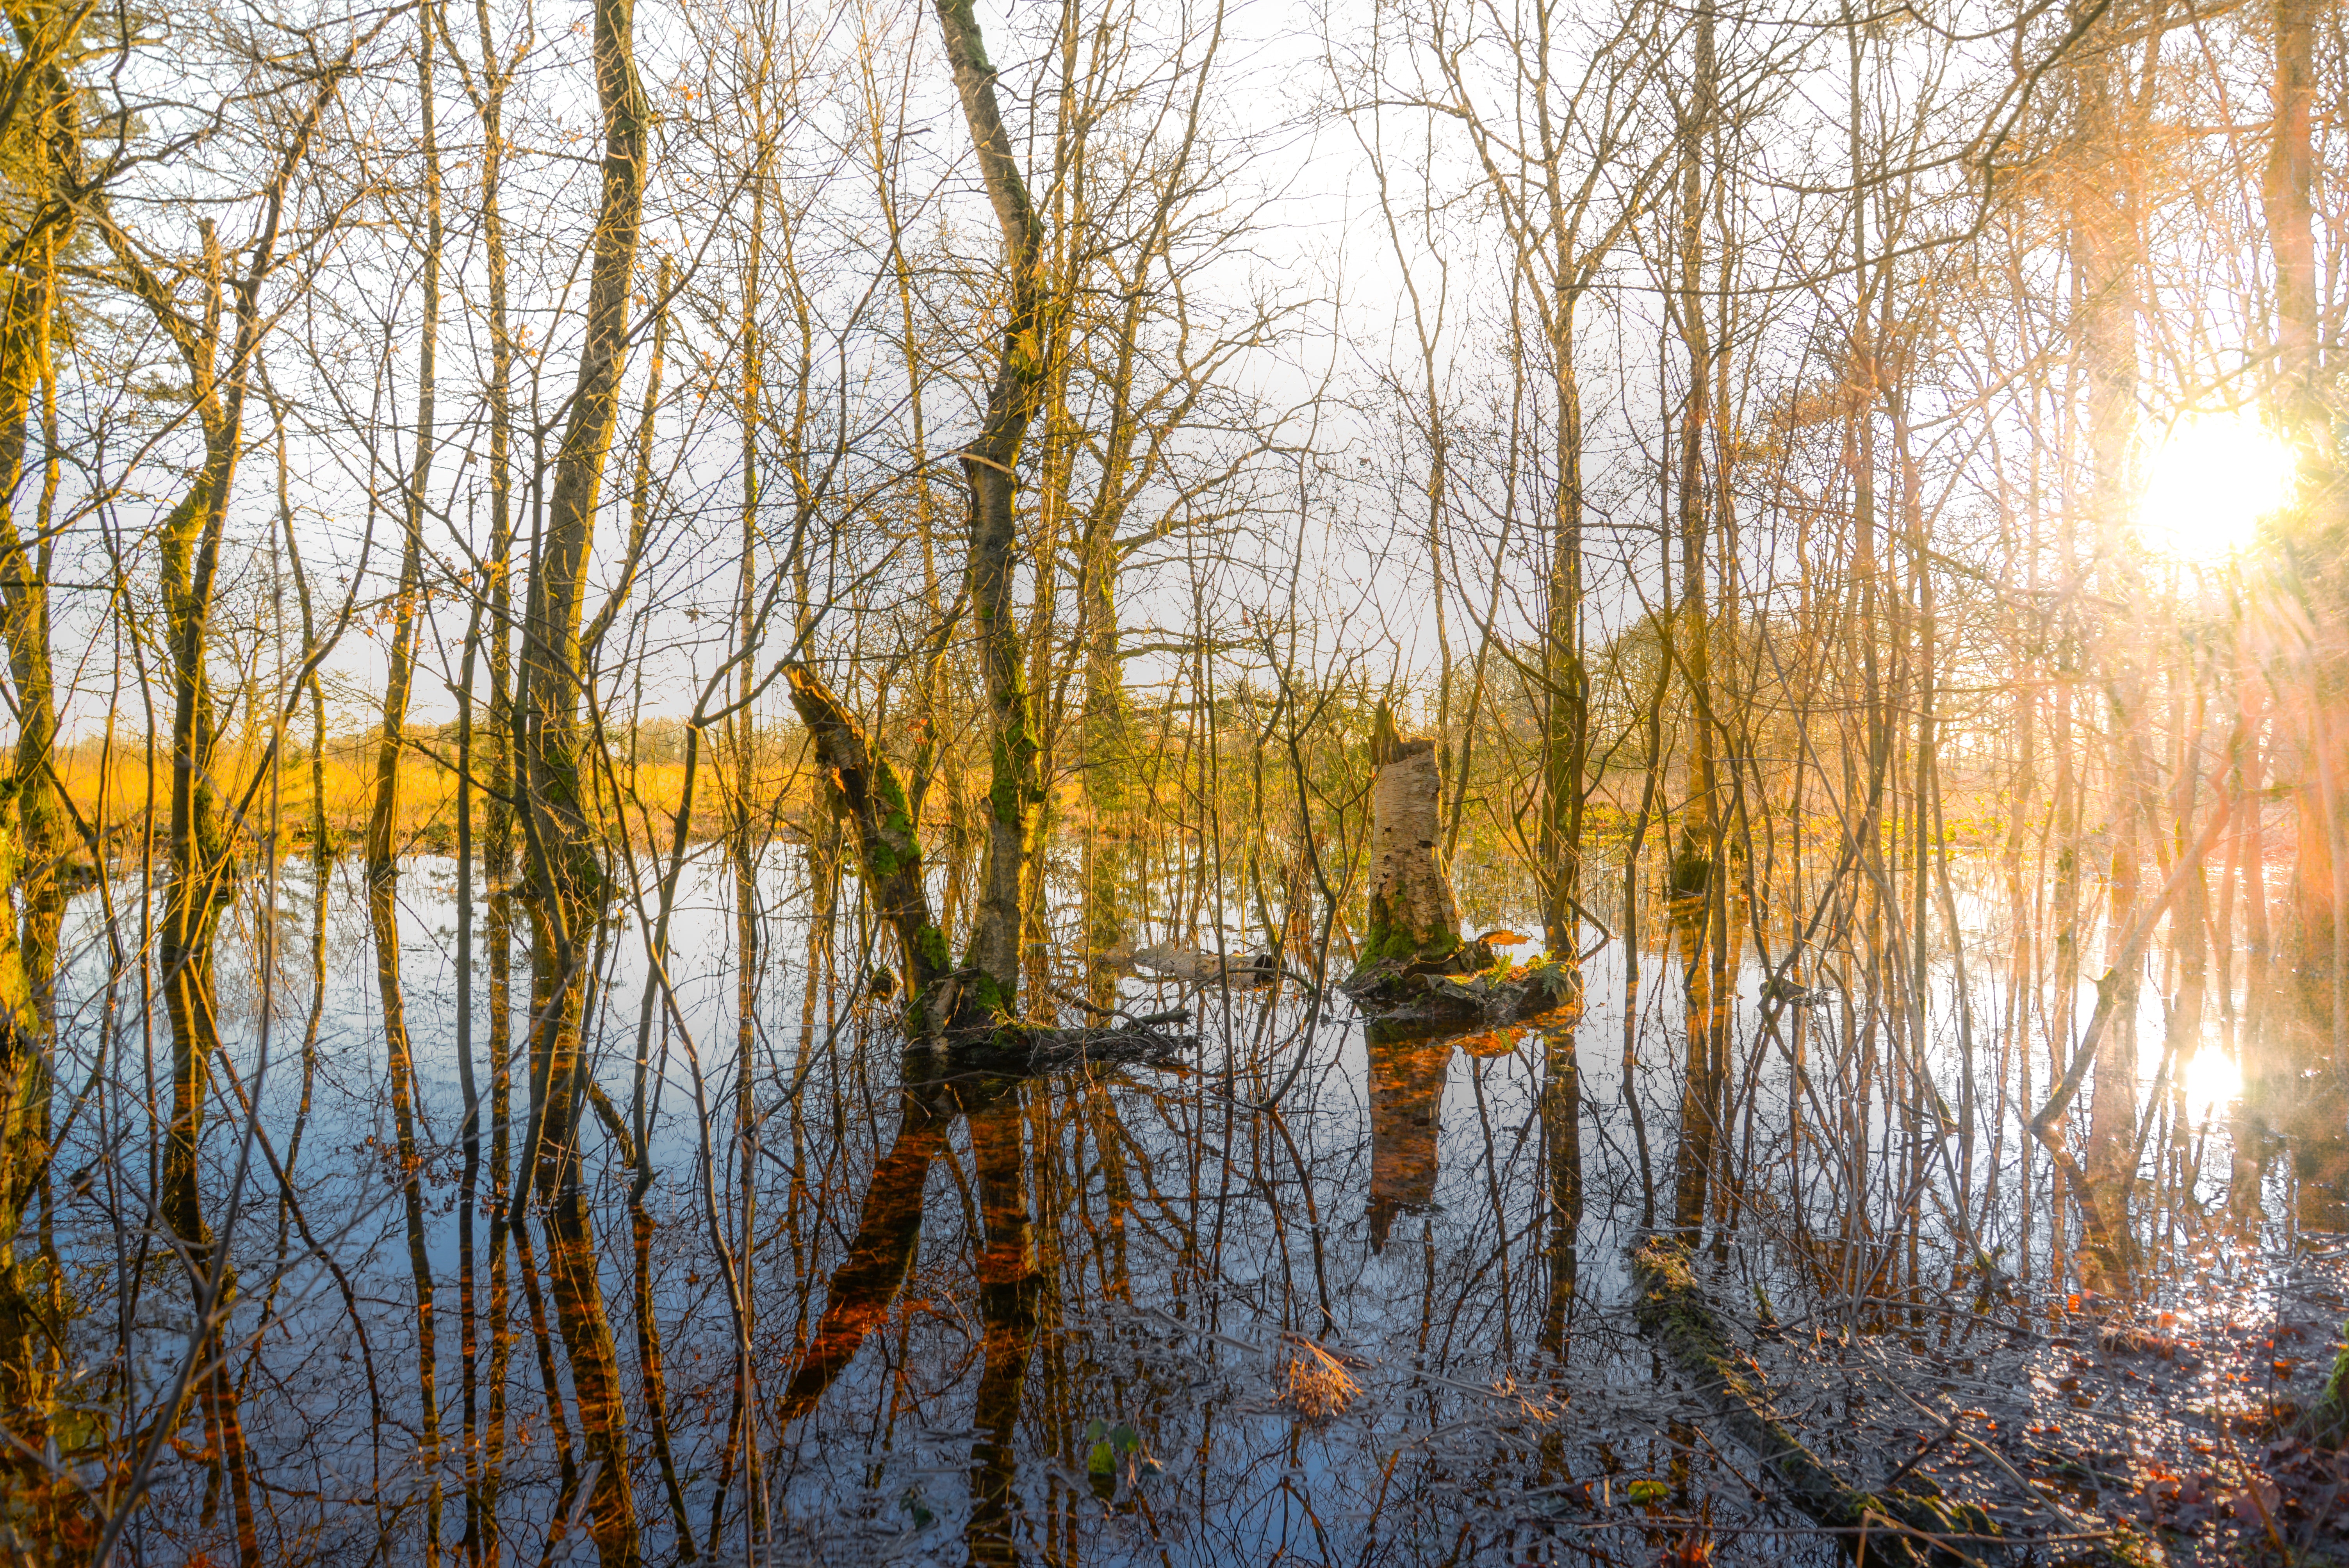
reflection, tree, nature, natural landscape, water, natural environment, yellow, sky, nature reserve, swamp, sunlight, woody plant, branch, wetland, atmospheric phenomenon, morning, plant, forest, bayou, marsh, bank, autumn, pond, leaf, wood, grass family, riparian forest, spring, winter, bog, river, evening, woodland, lake, sunrise, floodplain, trunk, watercourse, landscape, twig, beige, Northern hardwood forest, birch family